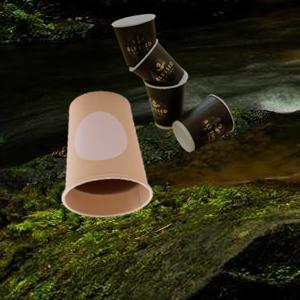
Label: cups